Gordita

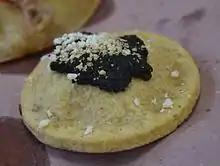
A Veracruz-style "gordita", typical of East Coast of Mexico

In central Mexico, "gorditas" commonly range from being relatively small, but bulky (about the size of a child's fist), to about the diameter of a "regular" tortilla. In northern Mexico they tend to be larger and flatter.